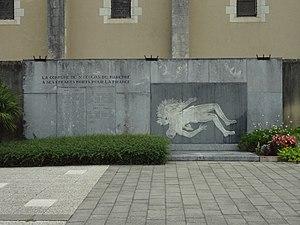
Saint-Geours-de-Maremne est une commune française, non loin de la frontière espagnole, et près des Pyrénées, qui est située dans le sud du département des Landes en région Nouvelle-Aquitaine.